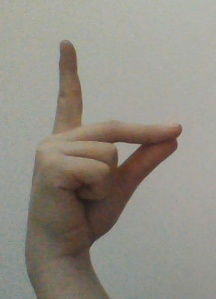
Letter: ta